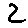
Label: 2